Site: brandenburg
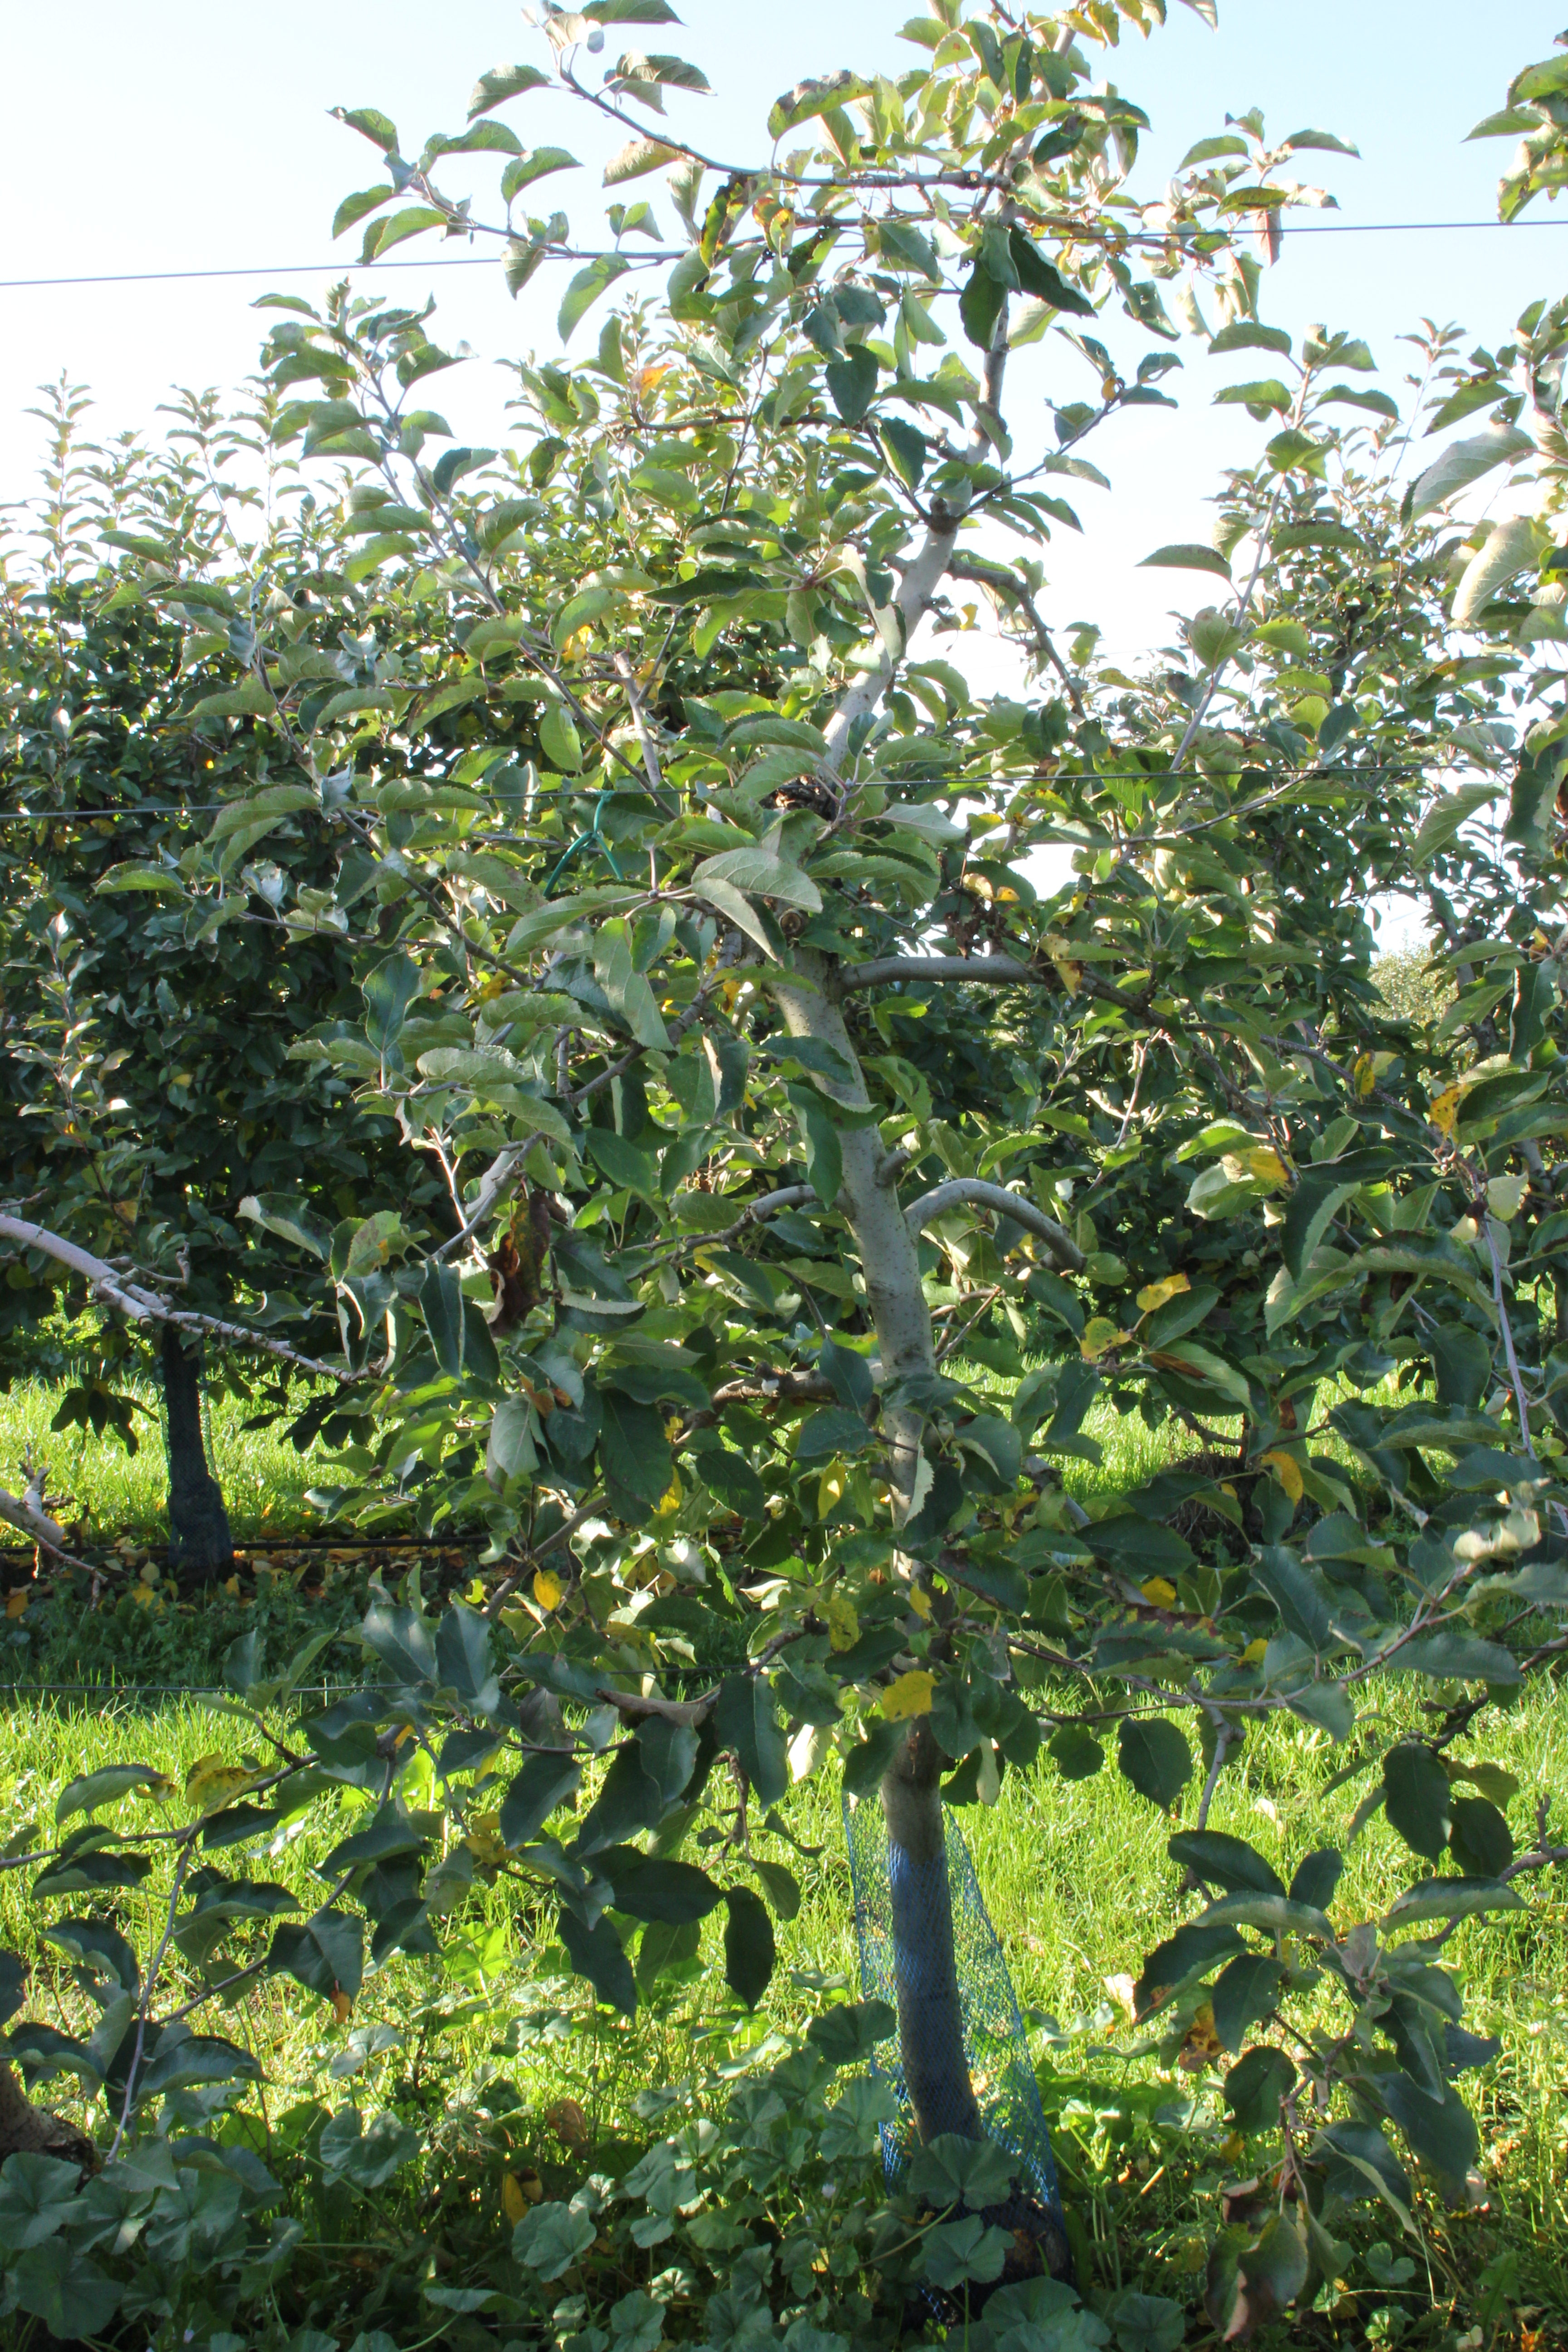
Growth stage (BBCH 91): Senescence, beginning of dormancy